Olympian 1

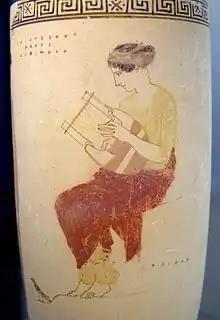
Pindar composed his victory ode for performance, in the Aeolian mode (line 102) and to the accompaniment of the phorminx: "Come, take the Dorian lyre down from its peg" (lines 17-18). On this white-ground lekythos by the Achilles Painter, c. 450 BC, a female figure is seated on a rock labelled Helicon, the mountain sacred to the Muses, thus identifying her as one of the nine. She plays the phorminx while the small bird by her feet may represent accompanying song

The Greek lyric poet Pindar composed odes to celebrate victories at all four Panhellenic Games. Of his fourteen Olympian Odes, glorifying victors at the Ancient Olympic Games, the First was positioned at the beginning of the collection by Aristophanes of Byzantium since it included praise for the games as well as of Pelops, who first competed at Elis (the polis or city-state in which the festival was later staged). It was the most quoted in antiquity and was hailed as the "best of all the odes" by Lucian. Pindar composed the epinikion in honour of his then patron Hieron I, tyrant of Syracuse, whose horse Pherenikos and its jockey were victorious in the single horse race in 476 BC.